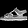
Label: Sandal